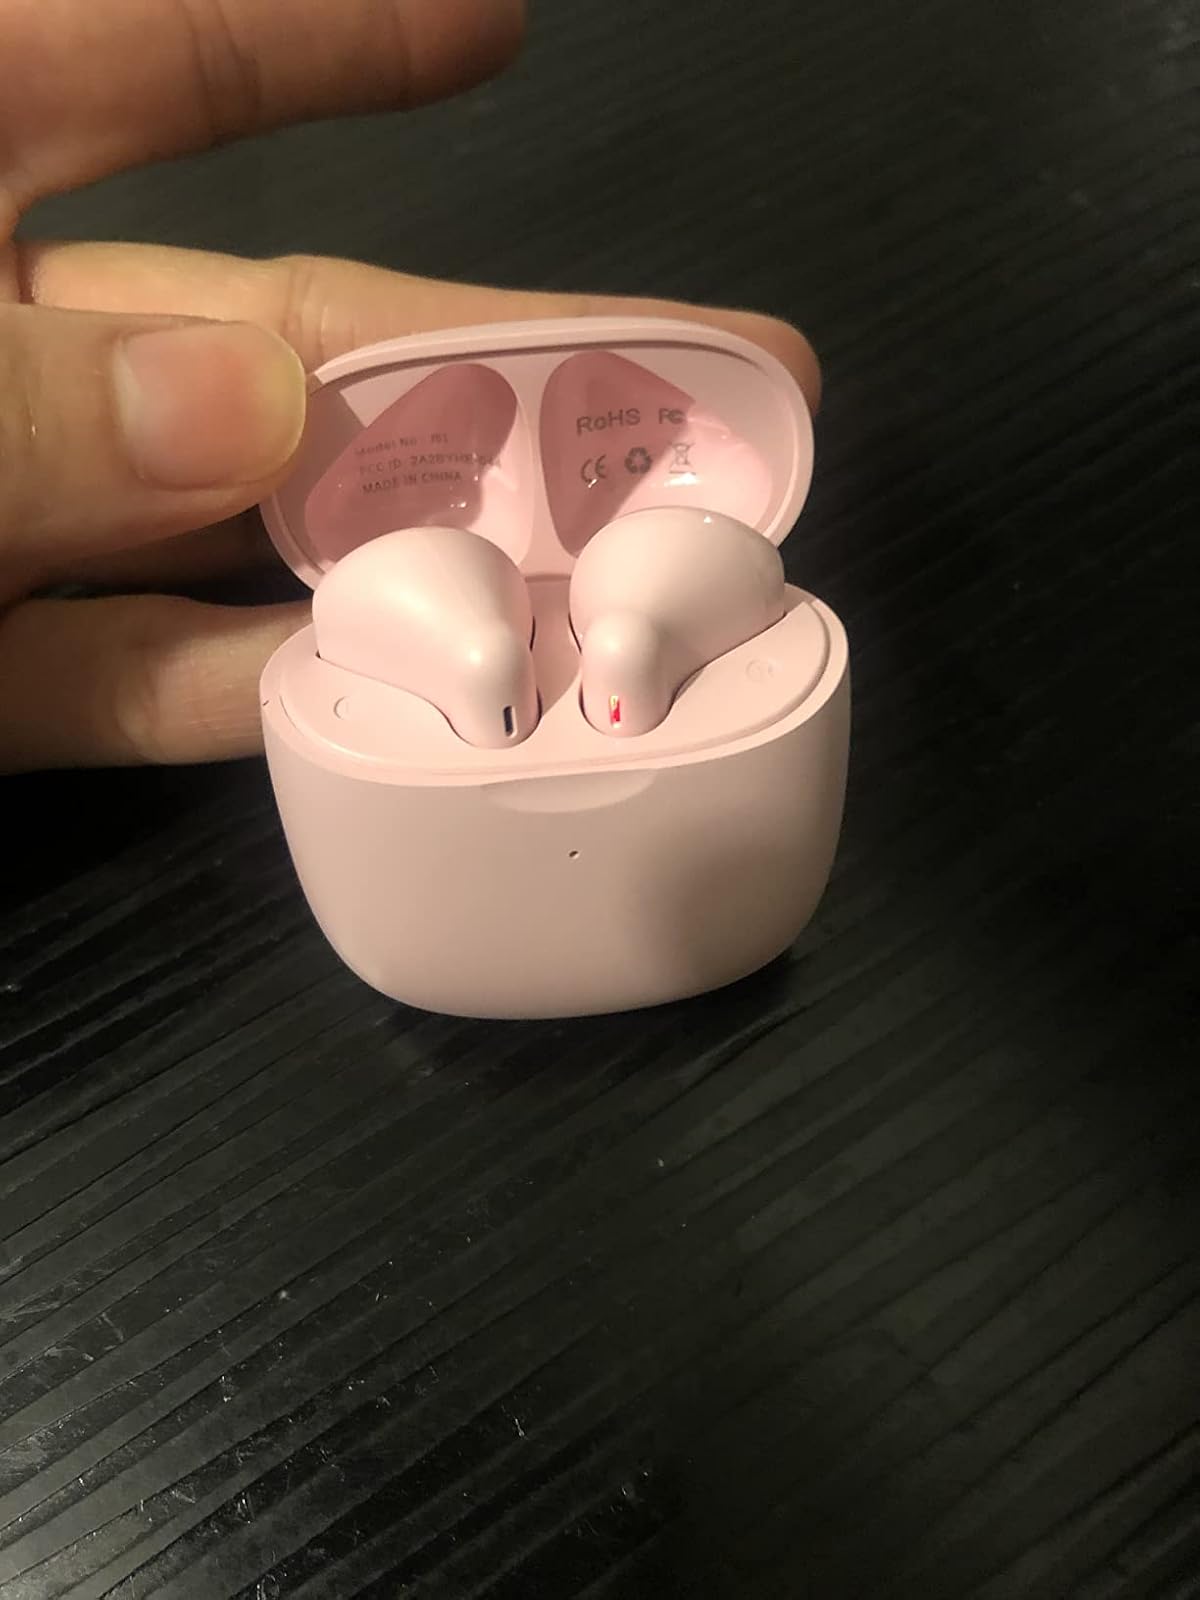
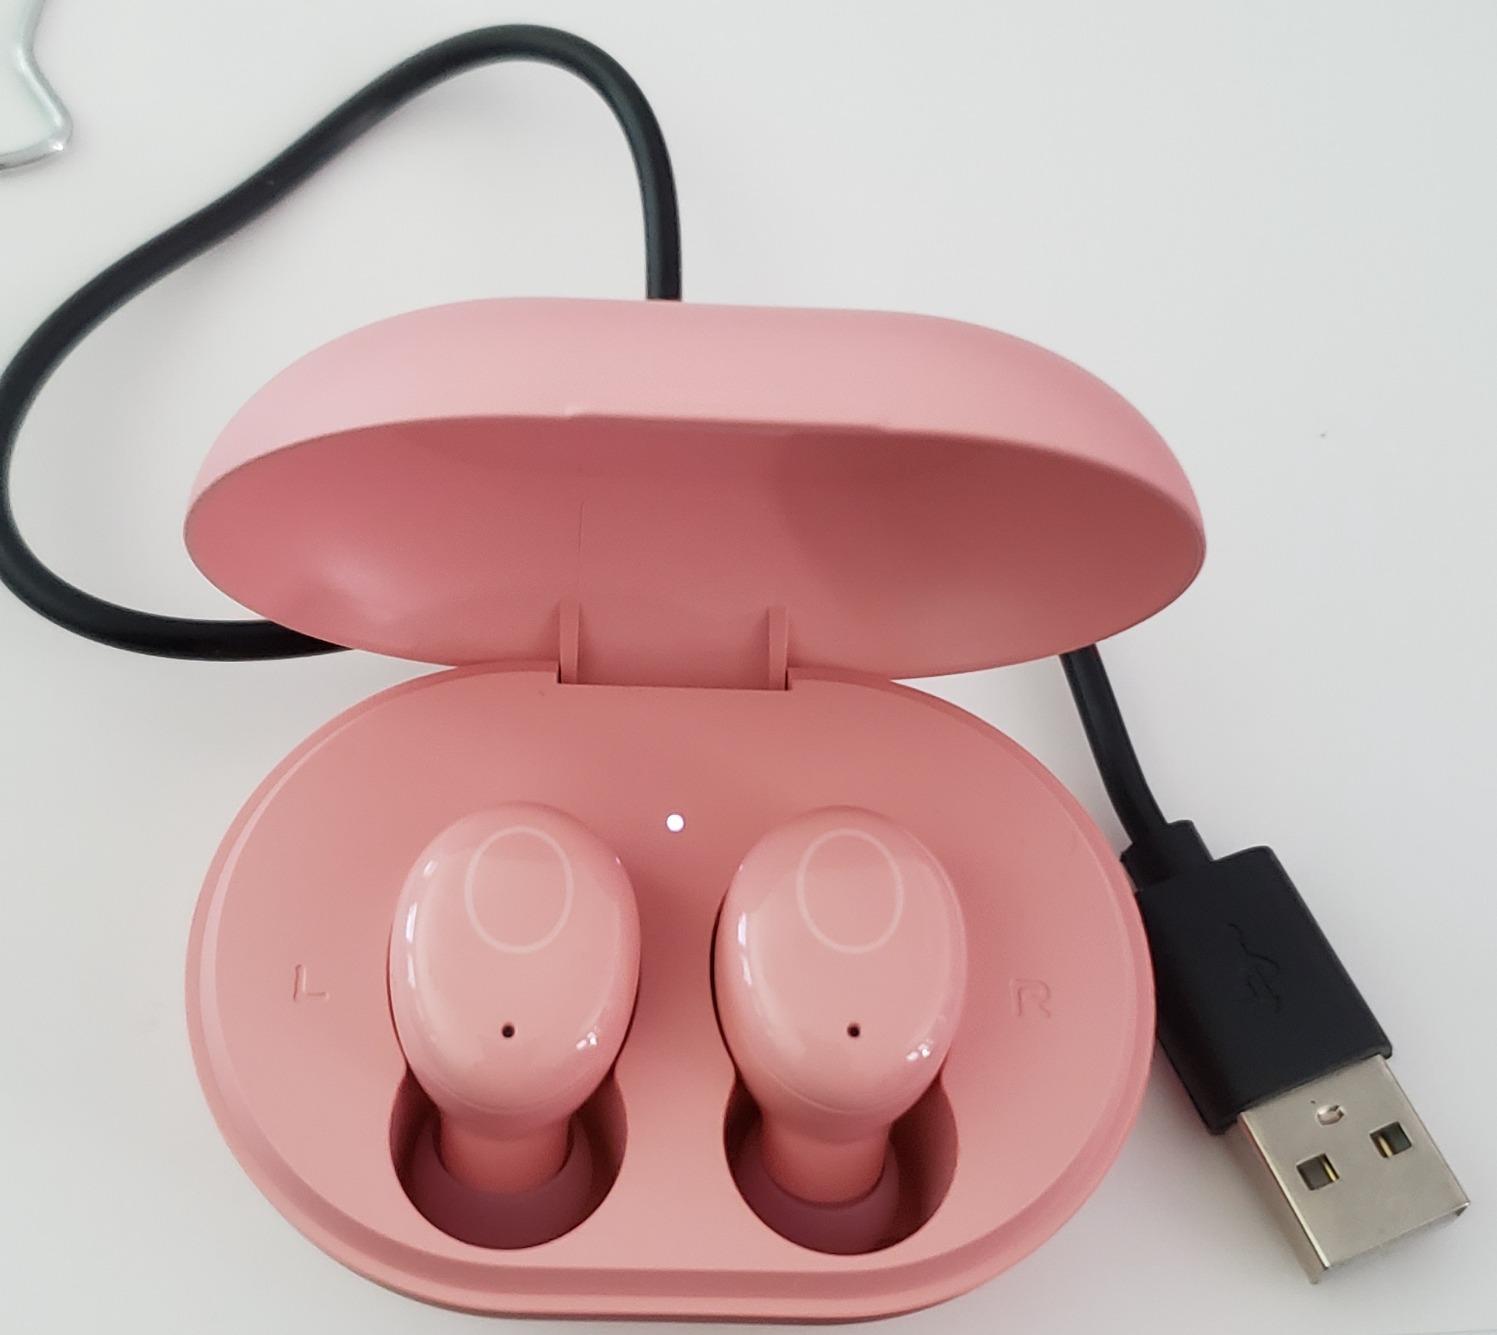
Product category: earbuds
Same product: no